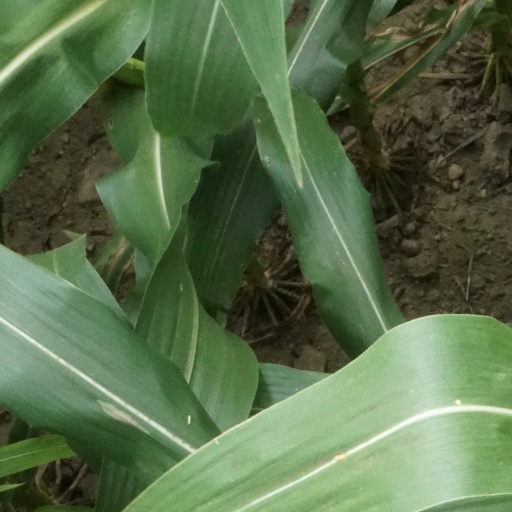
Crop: maize; corn